Vert (sport)

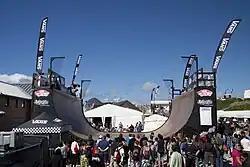
The Vert ramp at the 2010 Boardmasters Festival during the first skateboard free practice session.

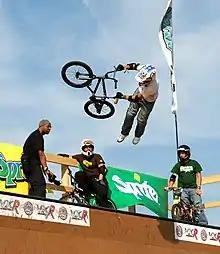
BMX vert jump

Vert is a term used in extreme sports especially vert skating, vert skateboarding, snowboarding and BMX to denote a competition held on a vert ramp which allows the competitors to fly into the air and land back on the ramp. This time in the air allows the competitor to perform moves which would otherwise be extremely difficult. An example of this would be a flip, or a spin.